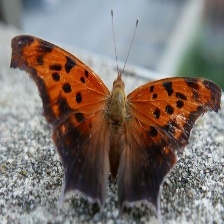
Species: EASTERN COMA
Butterfly family (ImageNet category): admiral